Patrol Forces Southwest Asia

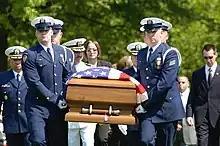
DC3 Bruckenthal Funeral, Arlington National Cemetery

On 24 April 2004, Damage Controlman Third Class Nathan Bruckenthal, USCG, and two U.S. Navy Sailors - Petty Officer 1st Class Michael Pernaselli and Petty Officer 2nd Class Christopher Watts, were killed while boarding a dhow that was approaching the Khawr Al Amaya oil terminal.